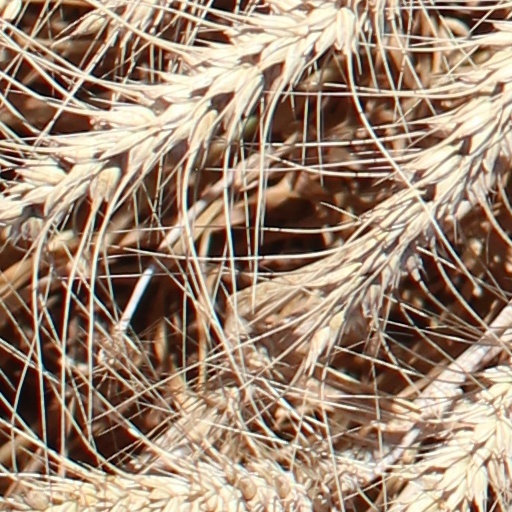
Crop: wheat